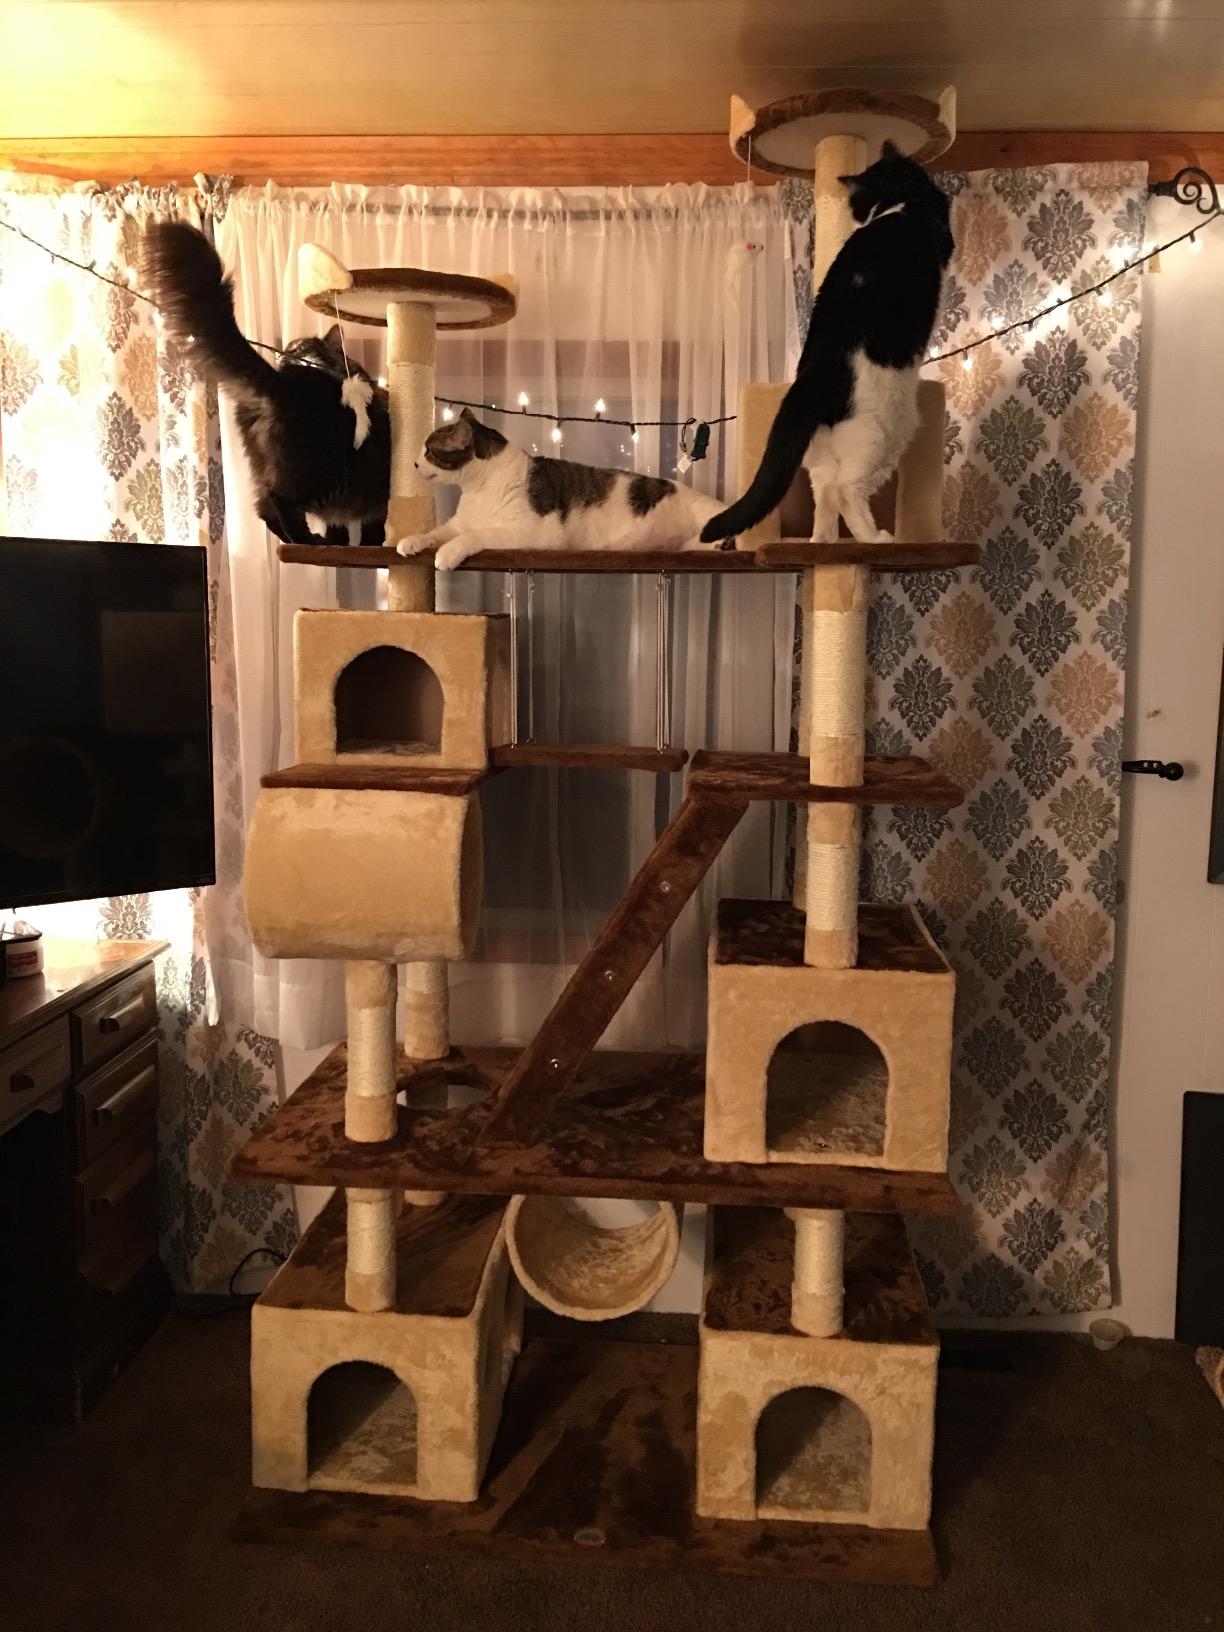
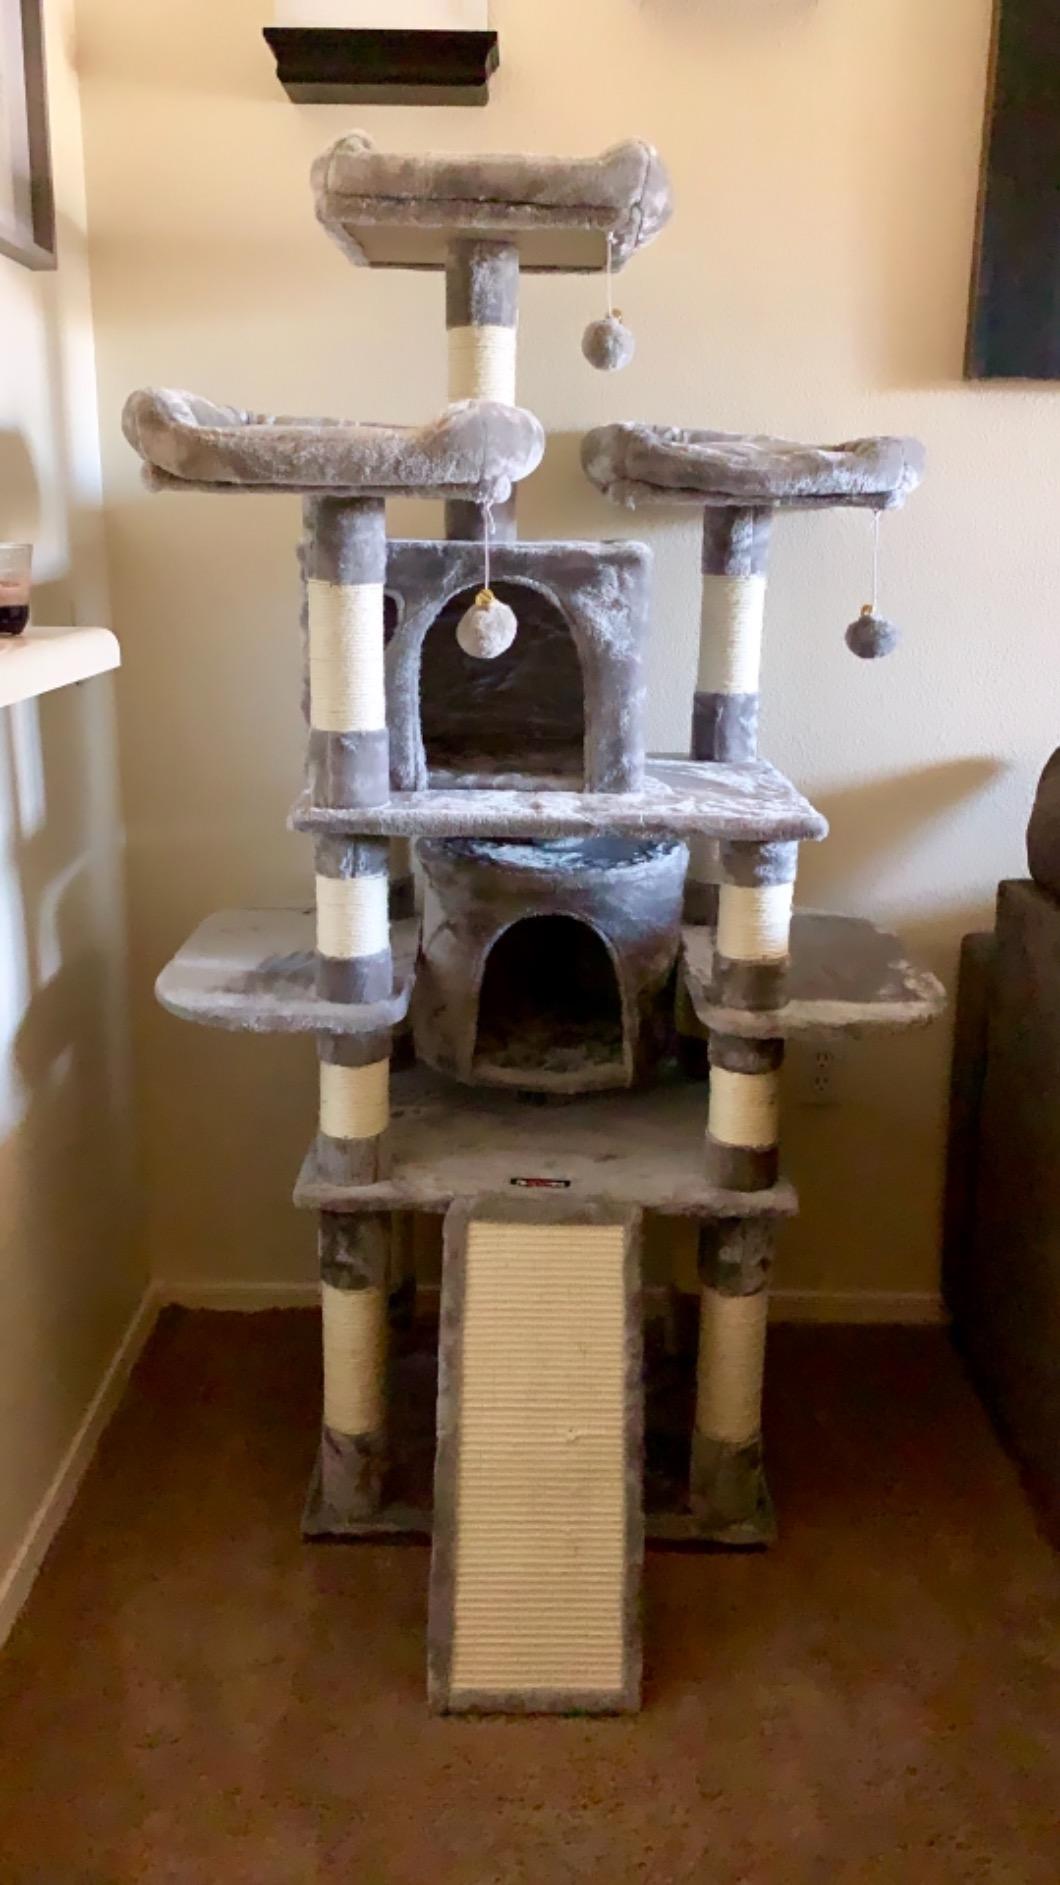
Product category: items_cat tree
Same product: no